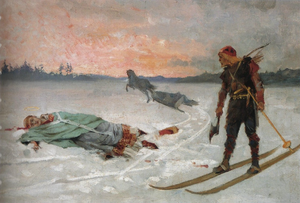
Saint Henri d'Uppsala est un ecclésiastique anglais du Moyen Âge.